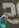
Number: 2